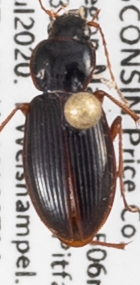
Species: Synuchus impunctatus
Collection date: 2020-07-14
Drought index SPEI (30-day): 0.394
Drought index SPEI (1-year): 1.314
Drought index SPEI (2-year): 2.09